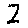
Label: 2